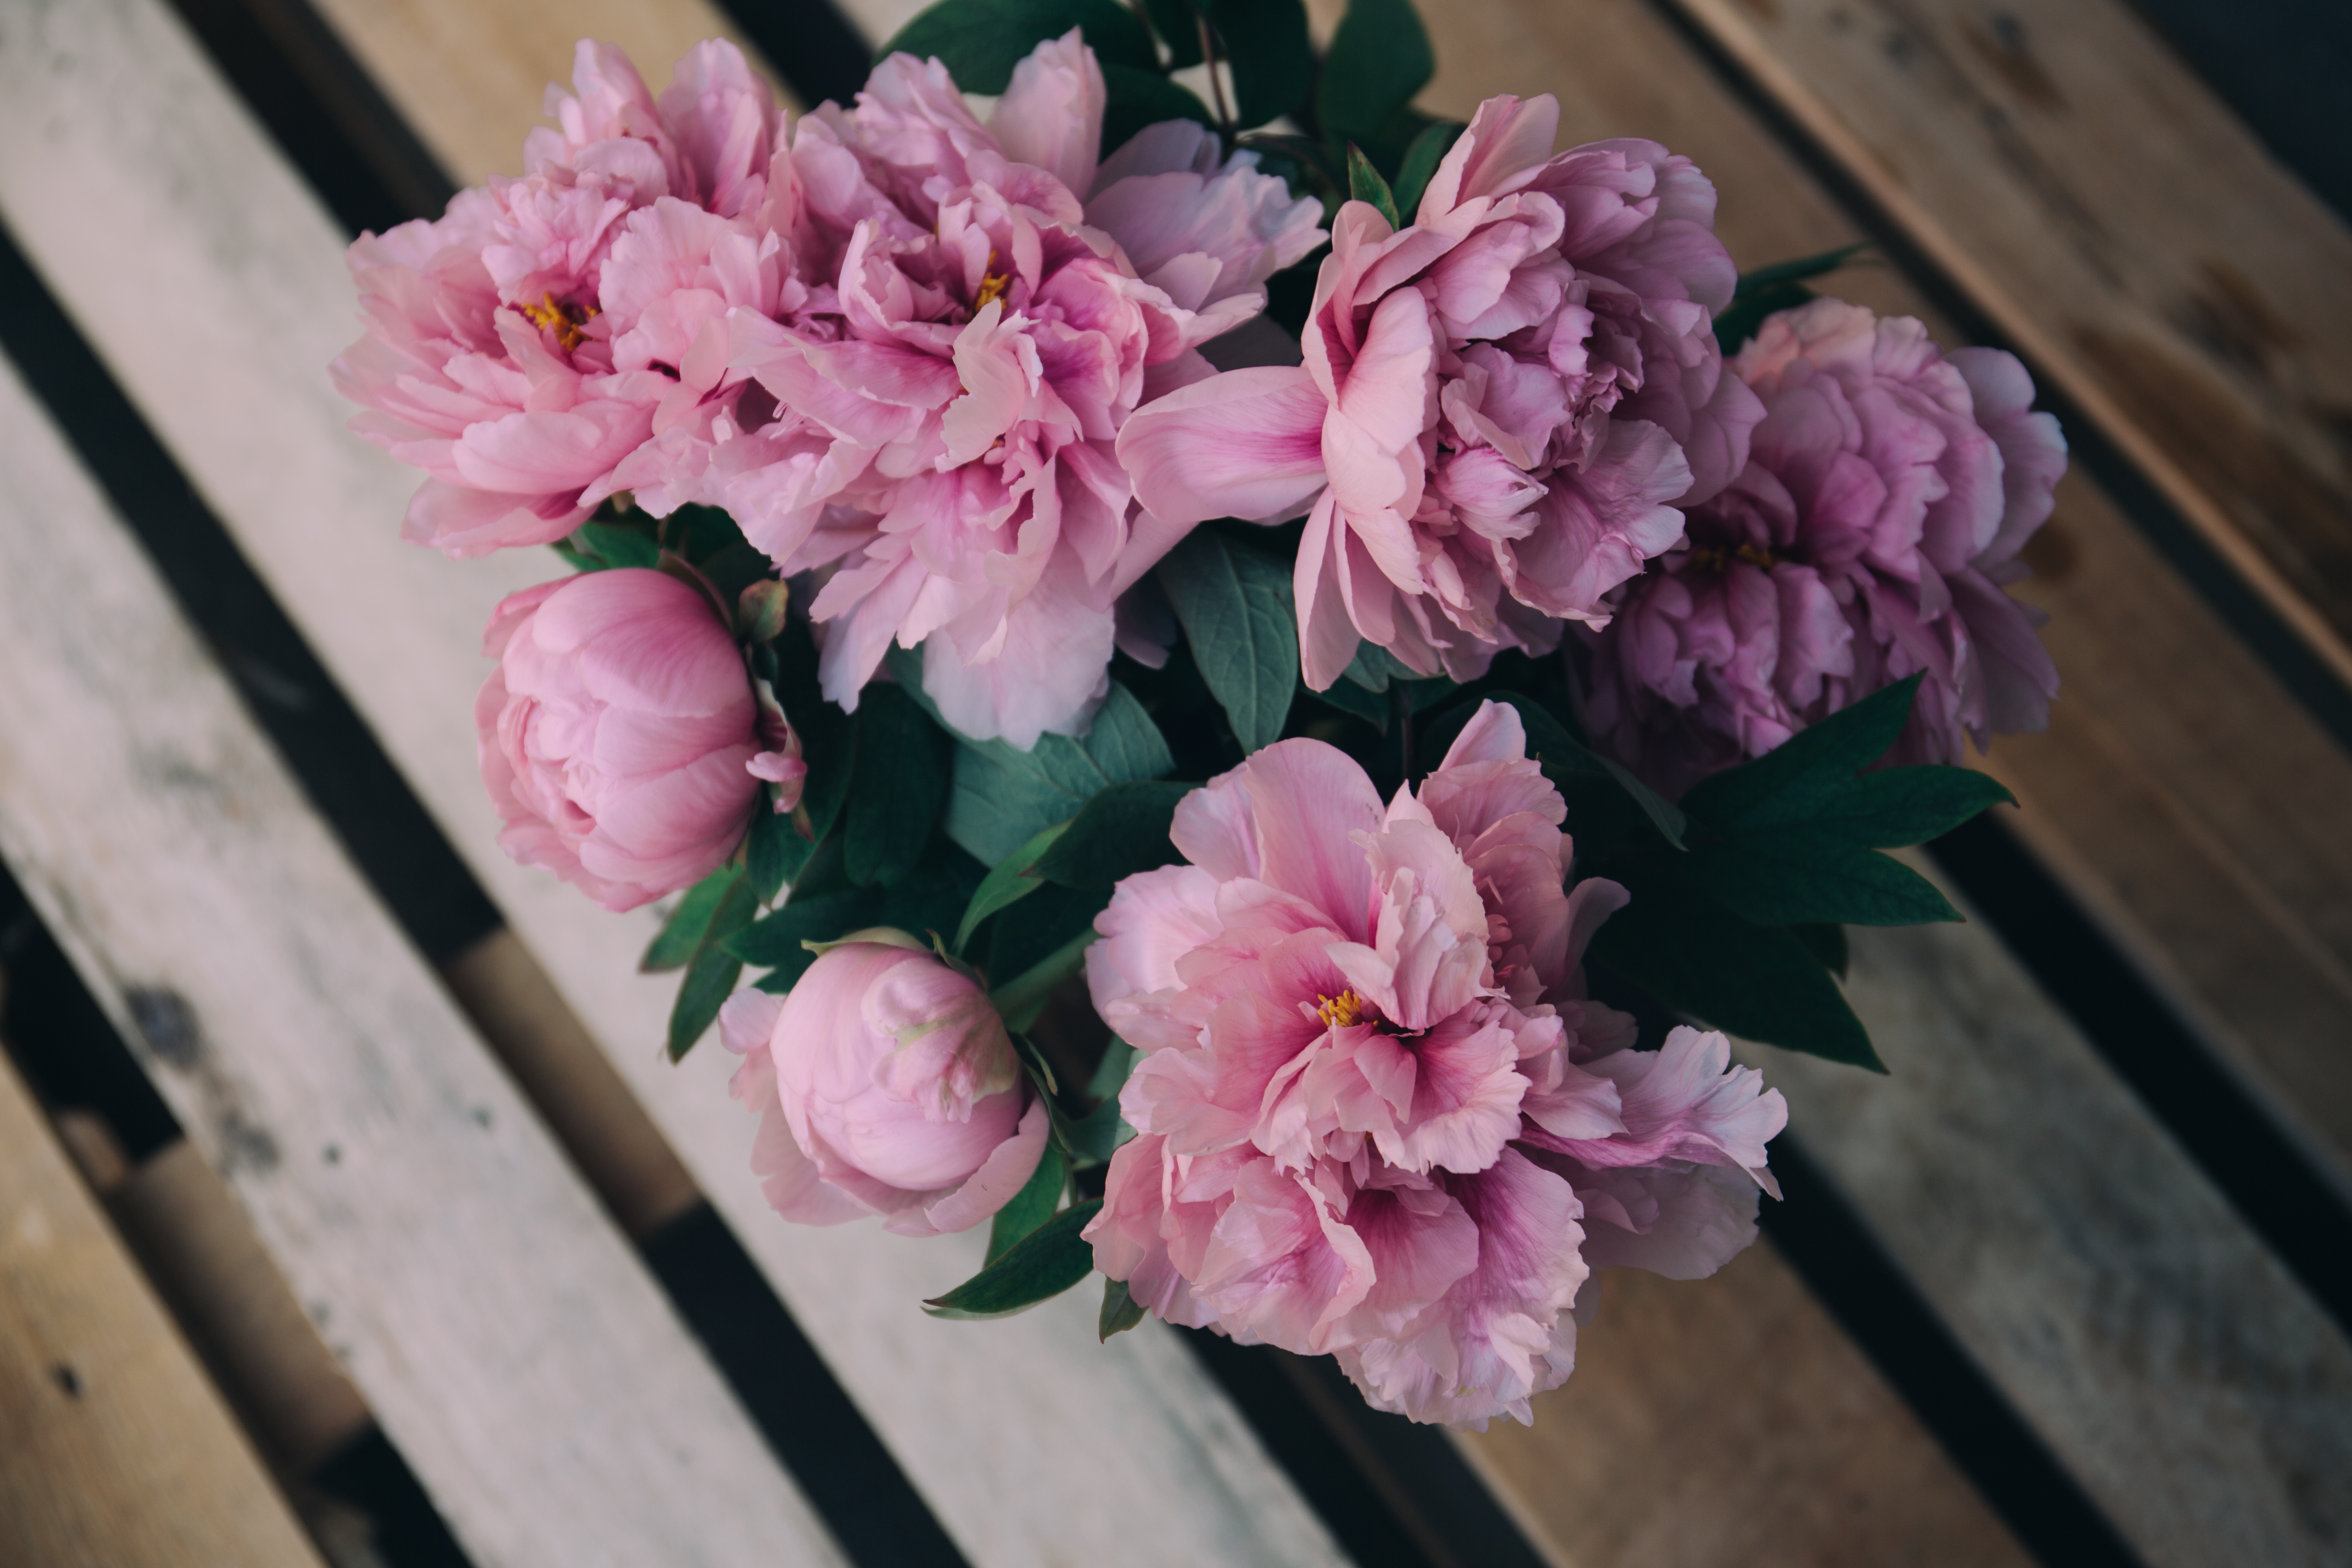
blossom, plant, flower, petal, bloom, bouquet, spring, pink, flora, flowers, close up, shrub, floristry, peony, flowering plant, flower bouquet, floral design, land plant, flower arranging